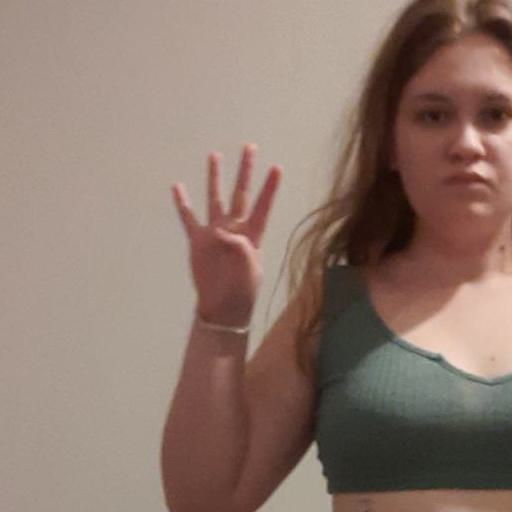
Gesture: four